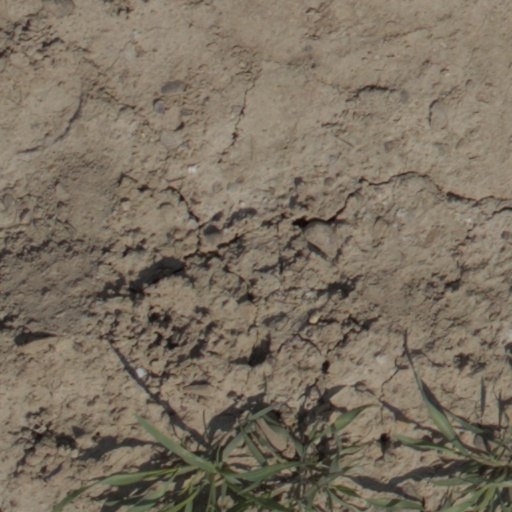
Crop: wheat